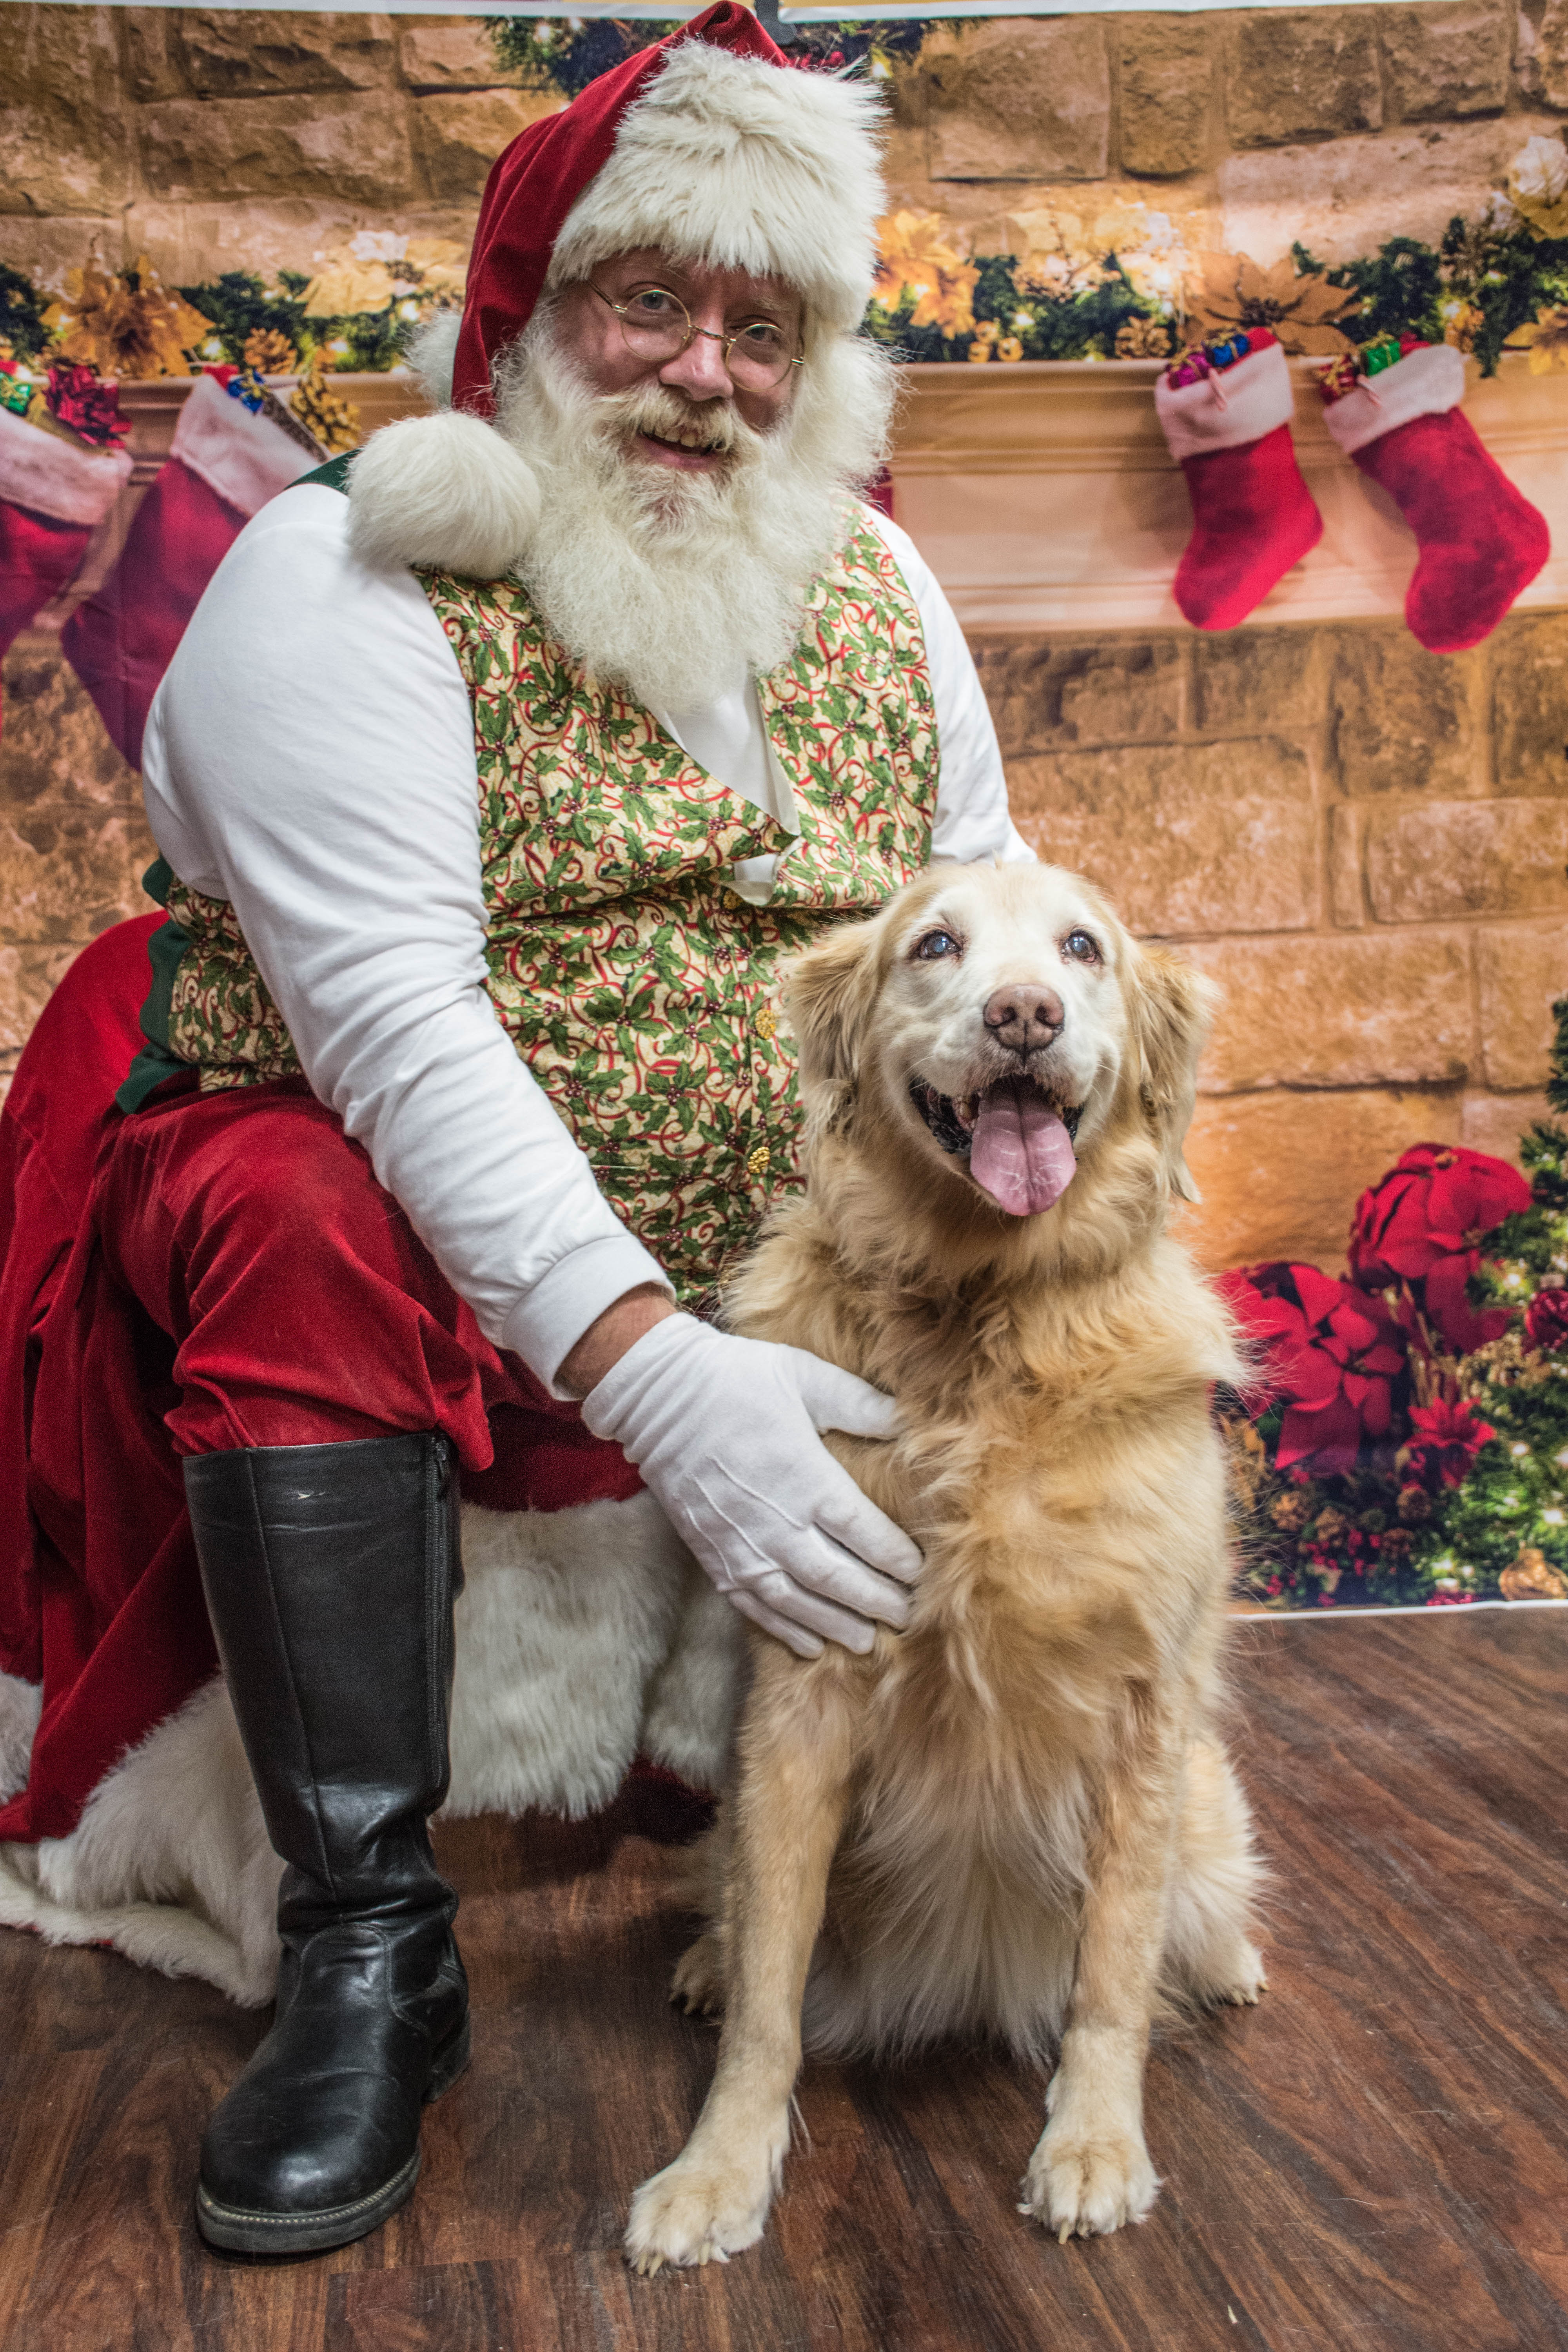
dogs, santa, love, dog, canidae, dog breed, carnivore, golden retriever, sporting group, fur, christmas, retriever, companion dog, christmas eve